Mother (1952 film)

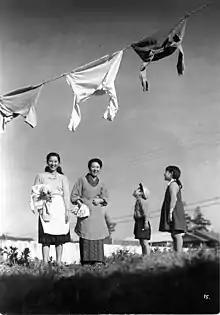
Publicity image for the movie "Mother"

is a 1952 Japanese drama film directed by Mikio Naruse starring Kinuyo Tanaka in the title role. The screenplay by Yūko Mizuki is based on the prize-winning entry of a school essay-writing competition.